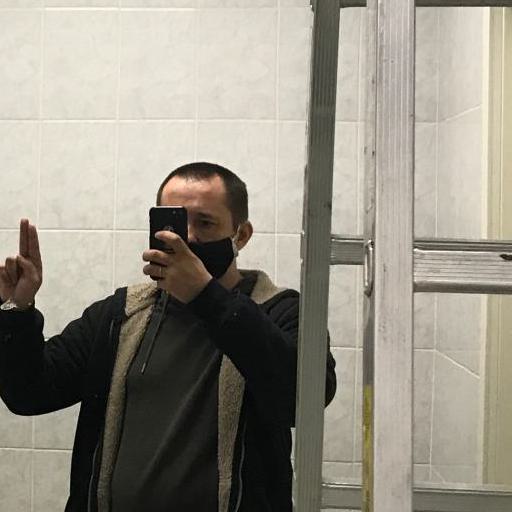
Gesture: no_gesture